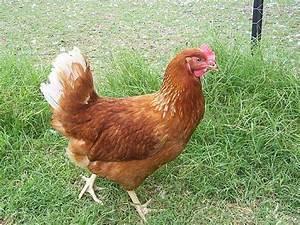
chicken